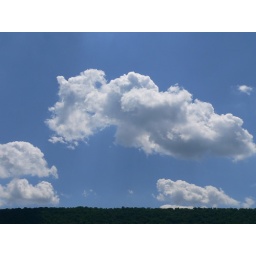
The clouds were absolutely magnificant against the clear, bright blue sky. It was a beautiful day.